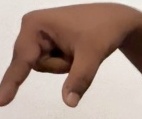
ASL sign: Q